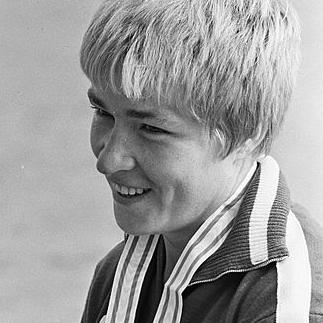
Age: 25